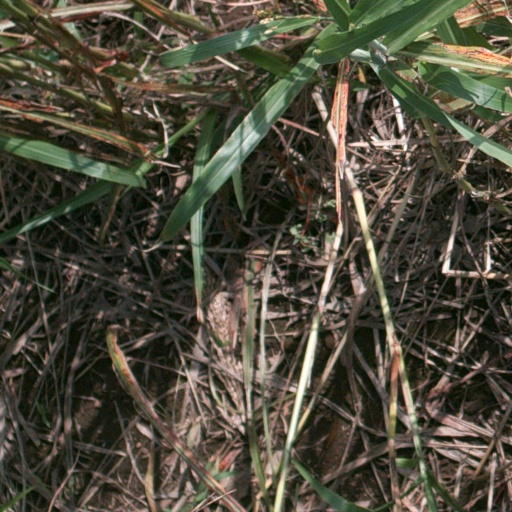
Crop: sorghum